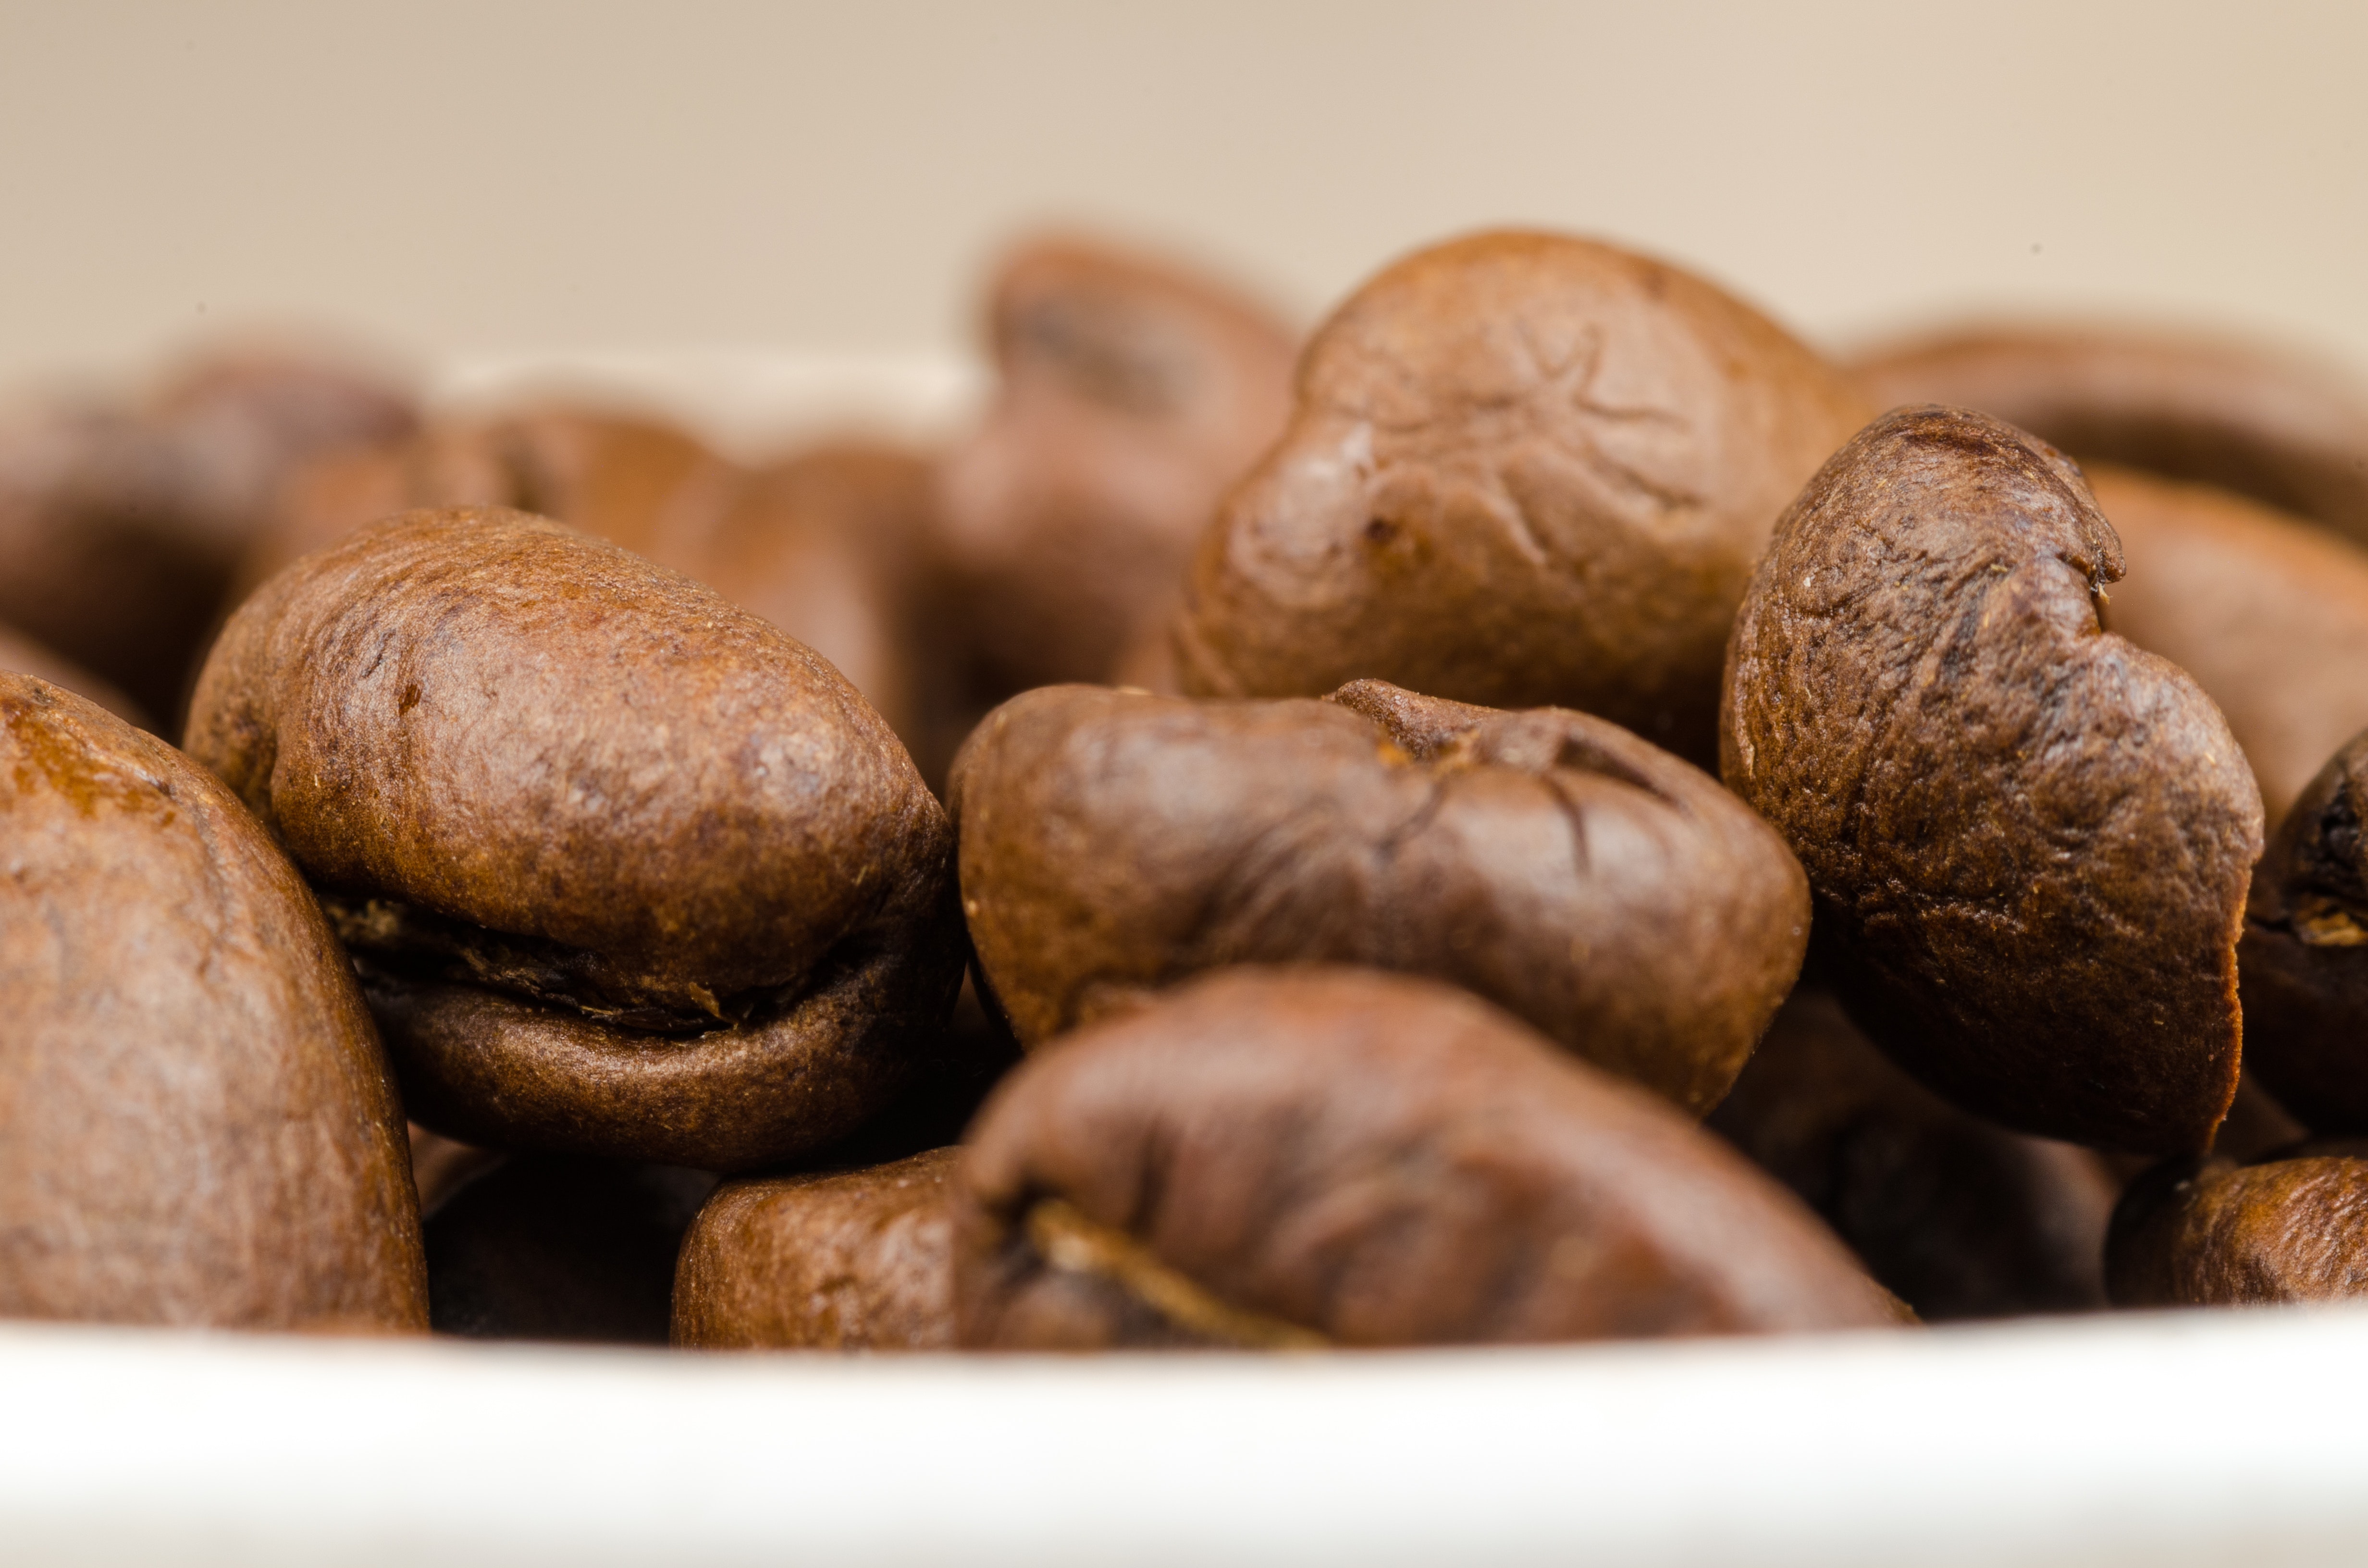
food, jamaican blue mountain coffee, caffeine, ingredient, shiitake, produce, Java coffee, photography, plant, mushroom, cuisine, nut, superfood